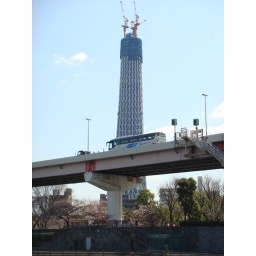
This unfinished tower will be the tallest building in the world when done